History of York City F.C. (1922–1980)

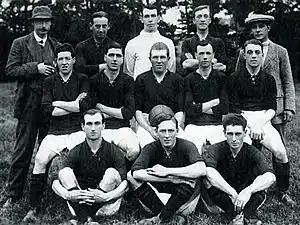
The York City squad before a match in 1922

York City Football Club is a professional association football club based in York, North Yorkshire, England. The history of York City F.C. from 1922 to 1980 covers the period from the club's foundation, through their progress in the Football League, to the end of the 1979–80 season.